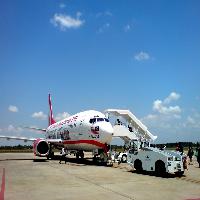
Weather: sun or clear